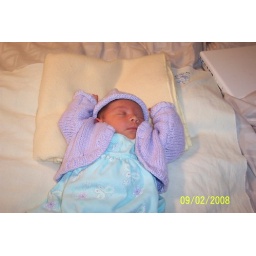
Olivia in her little purple sweater, hat and dress (Cecile knit the sweater, hat, and socks)